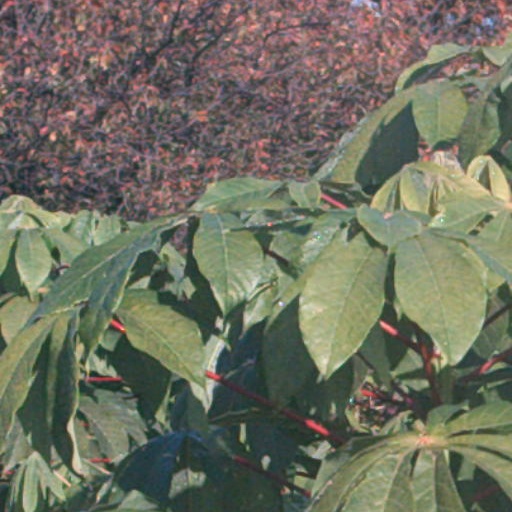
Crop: cassava